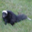
Label: skunk